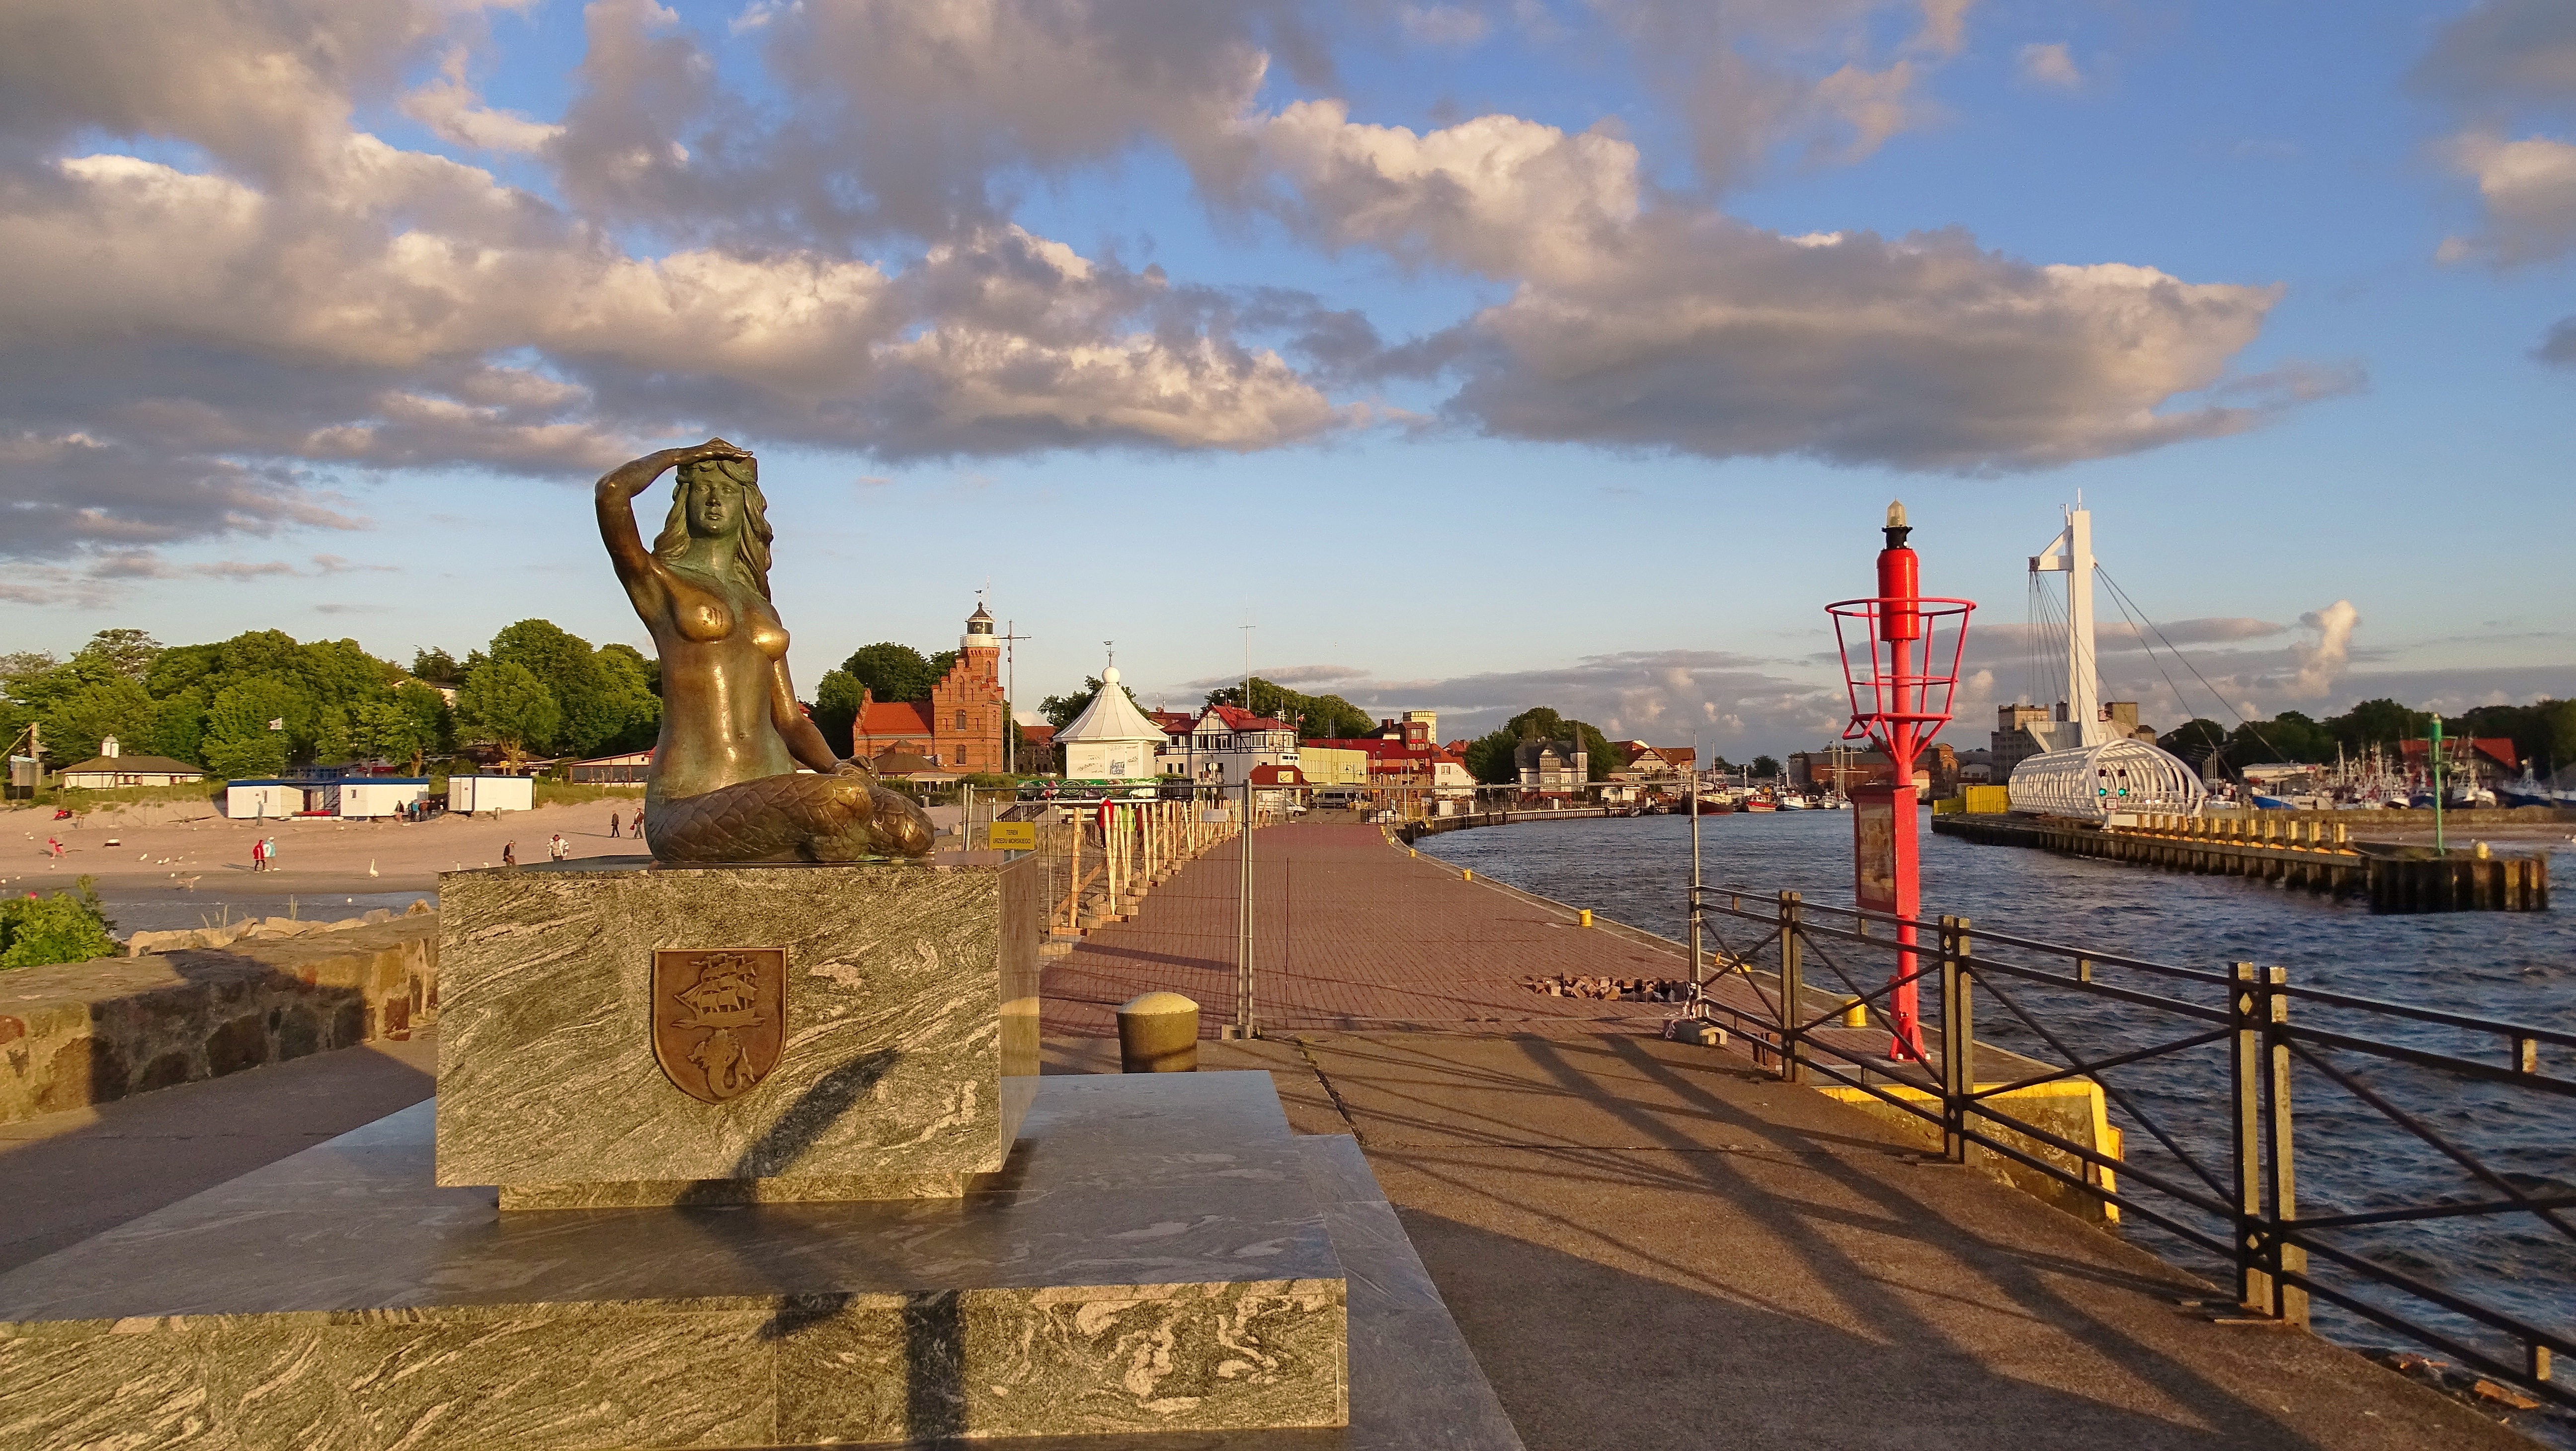
sea, coast, sand, lighthouse, sky, vacation, landmark, tourism, clouds, poland, ustka